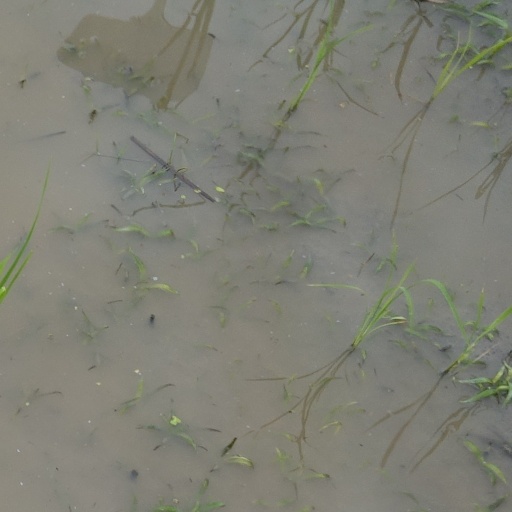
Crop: rice